Les Diaboliques (film)

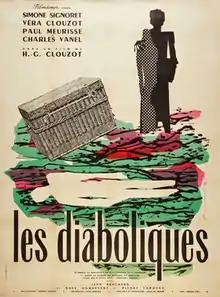
Theatrical release poster

Les Diaboliques (released as Diabolique in the United States and variously translated as The Devils or The Fiends) is a 1955 French psychological horror thriller film co-written and directed by Henri-Georges Clouzot, starring Simone Signoret, Véra Clouzot, Paul Meurisse and Charles Vanel. It is based on the 1952 novel "She Who Was No More" ("Celle qui n'était plus") by Pierre Boileau and Thomas Narcejac.